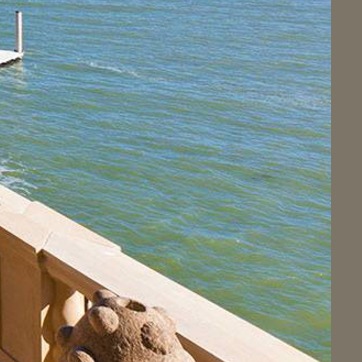
Material: water